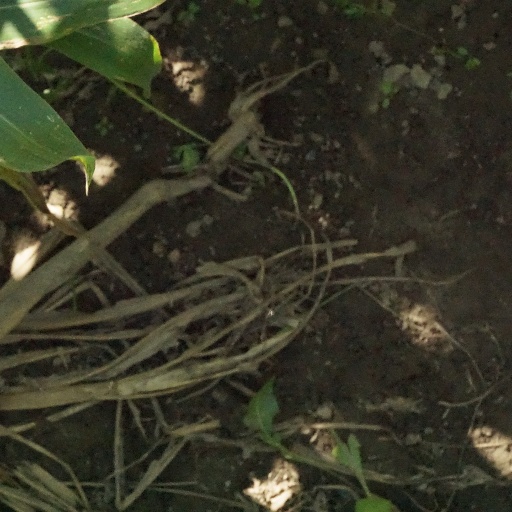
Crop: maize; corn